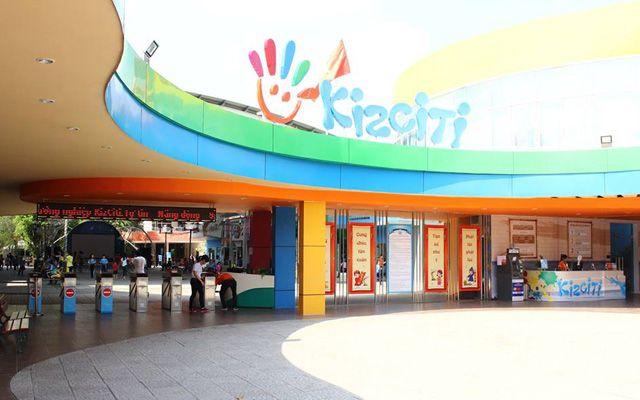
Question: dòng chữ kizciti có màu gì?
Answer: màu xanh dương